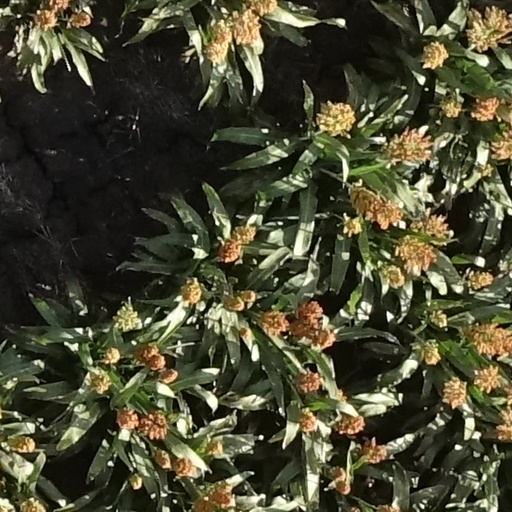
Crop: sorghum